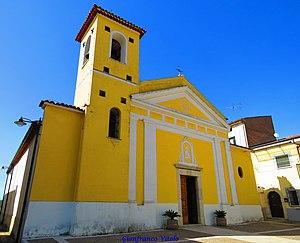
Pertosa est une commune de la province de Salerne dans la Campanie en Italie.